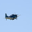
Label: airplane